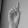
ASL letter: D